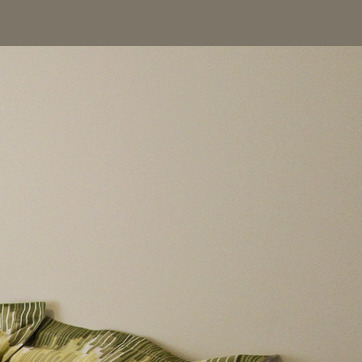
Material: painted